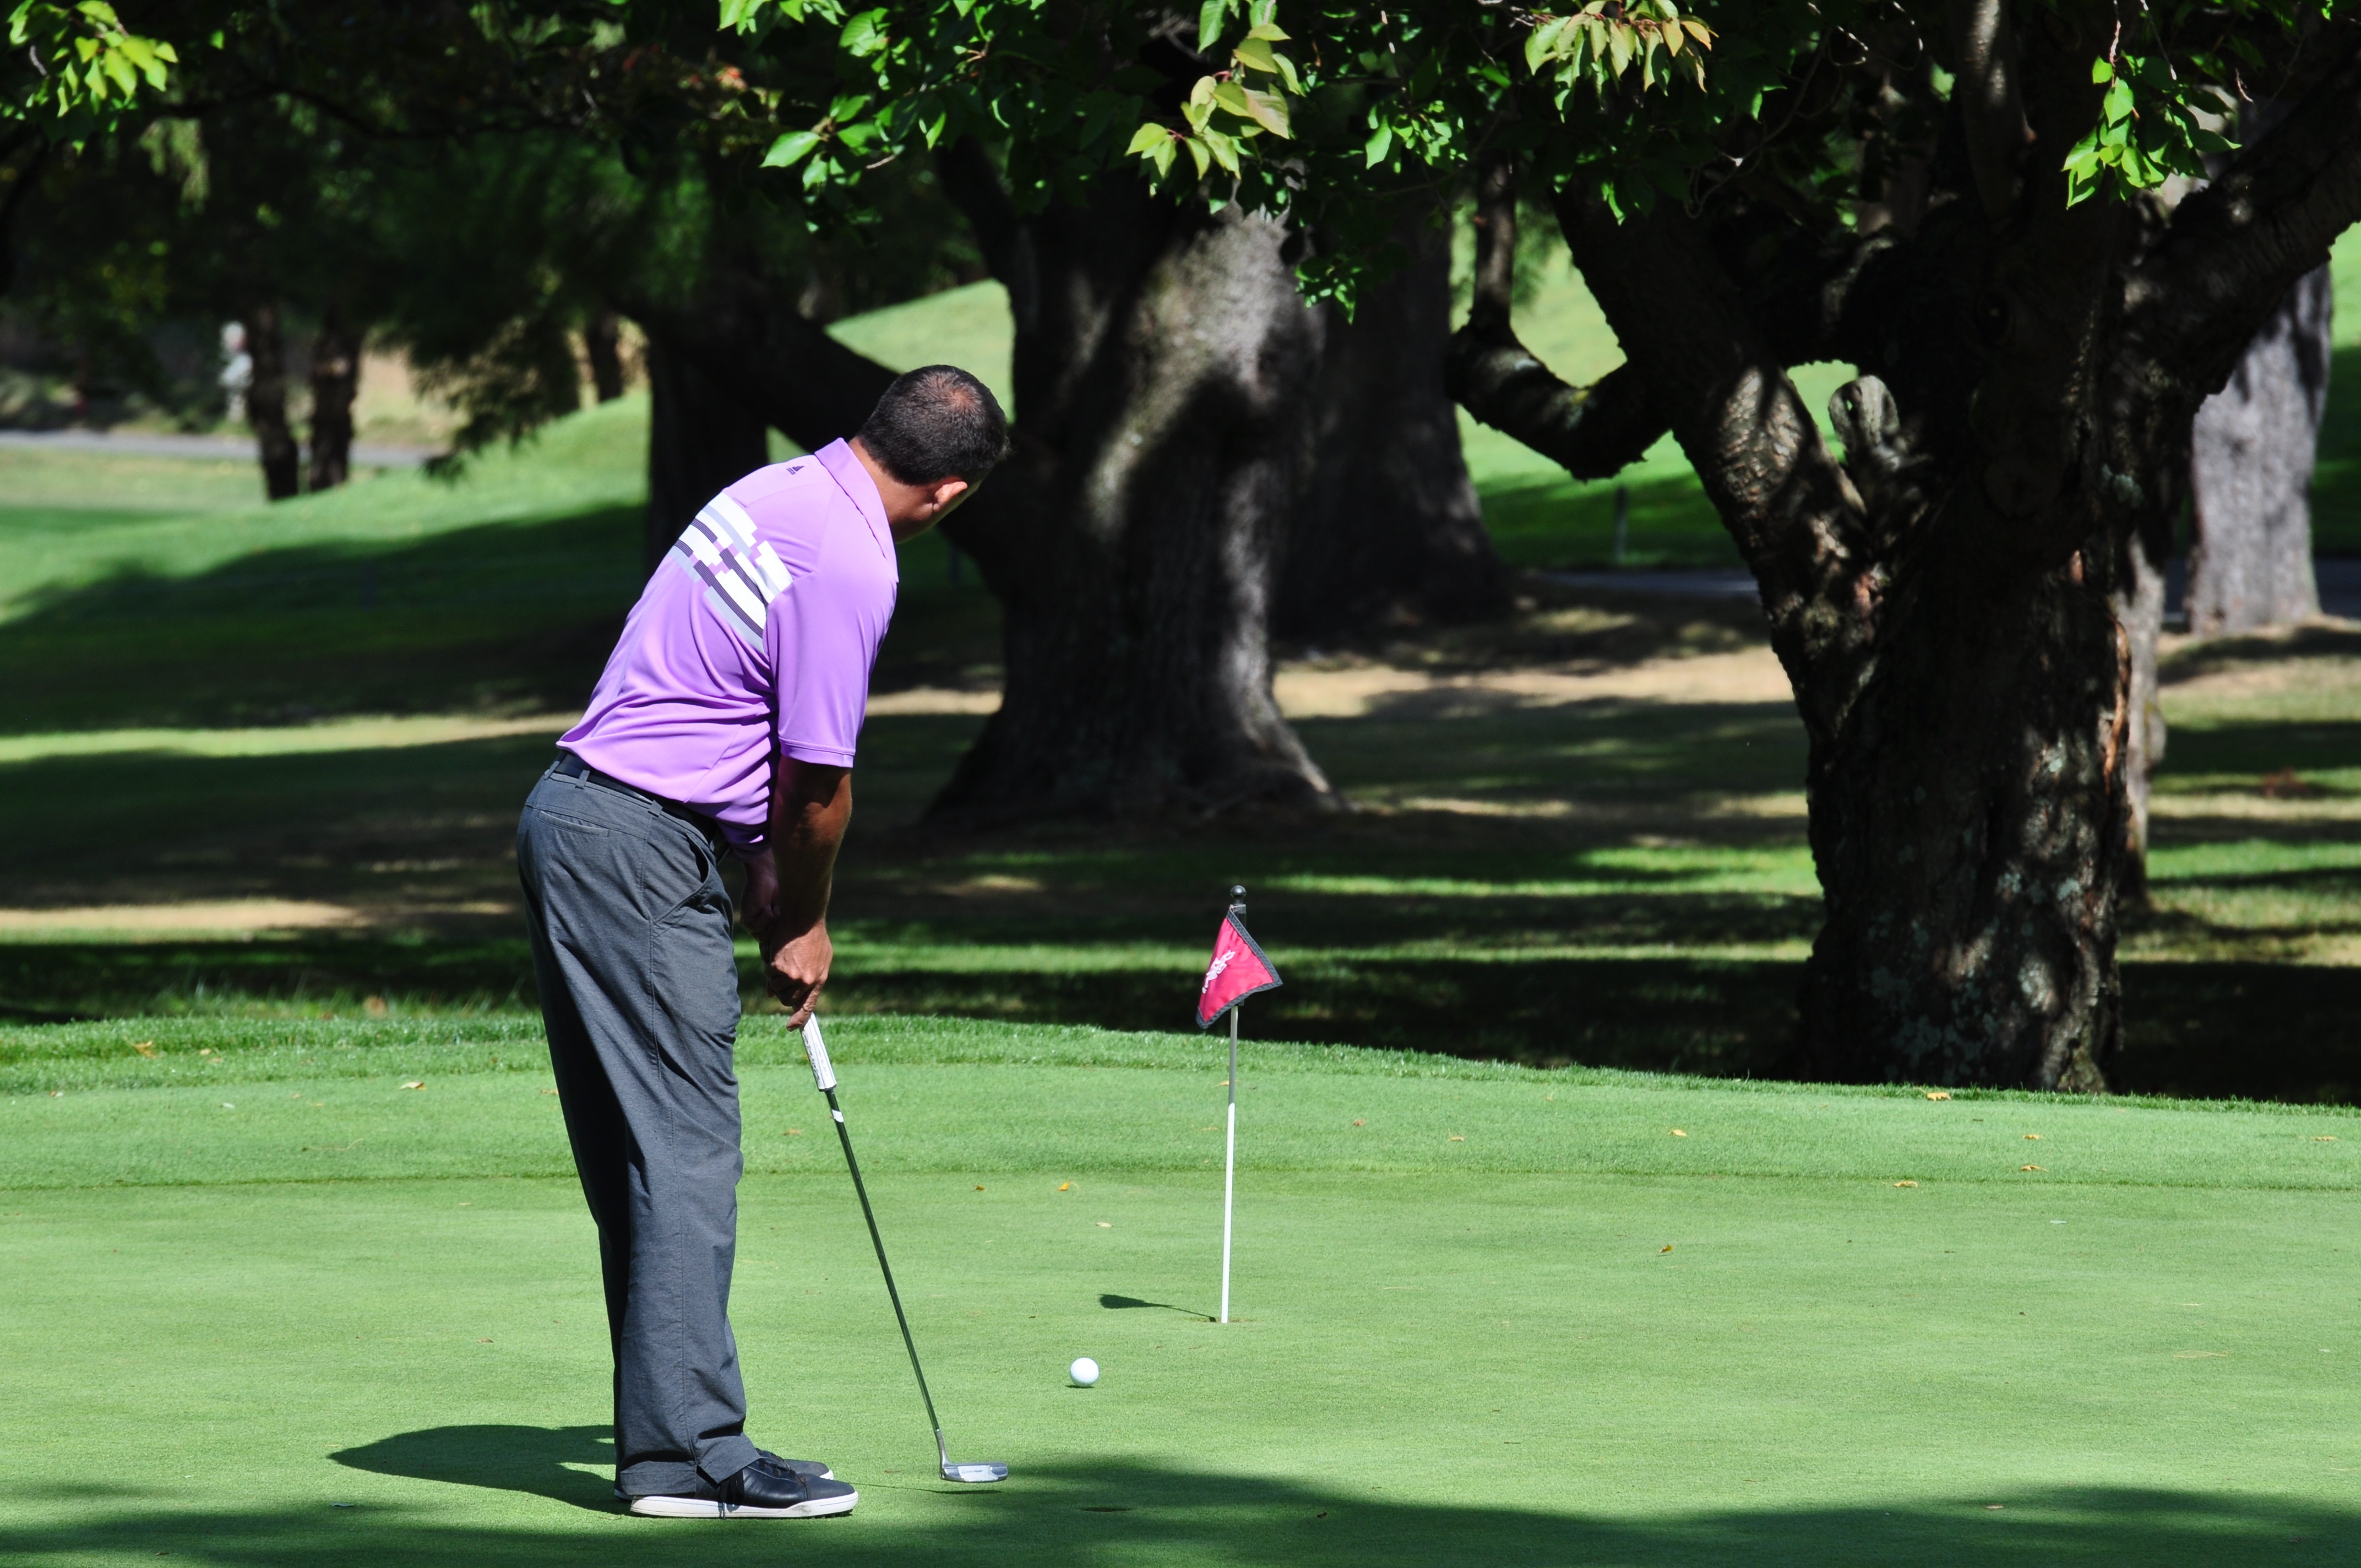
man, grass, recreation, green, leisure, golf, golf course, golfing, golf club, sports, golfer, putting, putter, putt, putting green, ball game, outdoor recreation, individual sports, competition event, pitch and putt, professional golfer, fourball